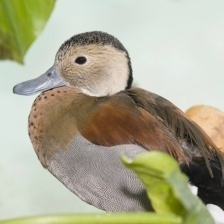
Species: TEAL DUCK
Scientific name: ANAS CRECCA
ImageNet parent category: drake